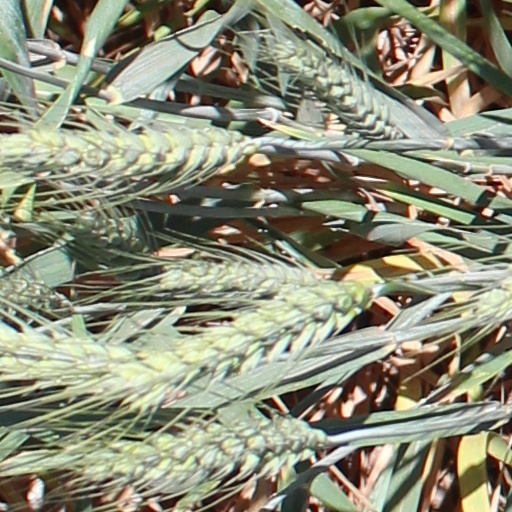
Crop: wheat